Production of the James Bond films

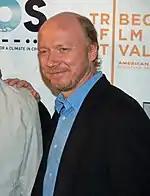
Paul Haggis, who co-wrote the scripts for "Casino Royale" and "Quantum of Solace"

In 1999 Metro-Goldwyn-Mayer obtained the rights to the 1967 film "Casino Royale" from Sony Pictures Entertainment for $10 million in the out-of-court settlement of a lawsuit. The case was brought by MGM after Sony had announced a deal with Kevin McClory to produce a third version of the "Thunderball" novel, for which McClory held the film rights. McClory had previously acted as producer with Eon on "Thunderball" and had licensed his rights for the production of "Never Say Never Again" in 1983. In 2004, following severe financial troubles, MGM was itself acquired by a consortium backed by Sony for $5 billion.